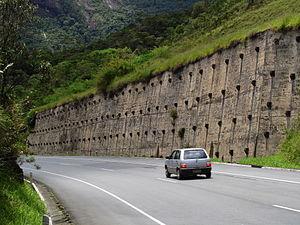
Le mur de soutènement est un mur vertical ou sub-vertical qui permet de contenir des terres sur une surface réduite. La retenue des terres par un mur de soutènement répond à des besoins multiples : préserver les routes et chemins des éboulements et glissement de terrain, structurer une berge naturelle en un quai, rendre cultivables des zones pentues et limiter l'érosion par ruissellement, parer en soubassement les fondations d'édifices de grande hauteur ou de digues, créer des obstacles verticaux de grande hauteur, soutenir des fouilles et tranchées de chantier pour travailler à l'abri de l'eau, établir des fondations ou créer des parkings souterrains, etc.